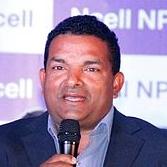
Age: 43